The Walking Dead season 10

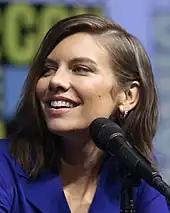
Lauren Cohan rejoined the series as Maggie Greene in late season 10, after being absent since early in the ninth season.

In February 2019, it was announced that Danai Gurira, who portrays Michonne, would exit the series in the tenth season. Gurira appeared in a limited capacity, in a handful of episodes that was interspersed throughout the season. Later, in July 2019, Gurira confirmed her exit at a panel at San Diego Comic-Con, and stated: